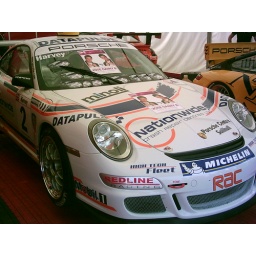
Tim Harvey's Porsche cup car in the paddock at Croft Circuit.